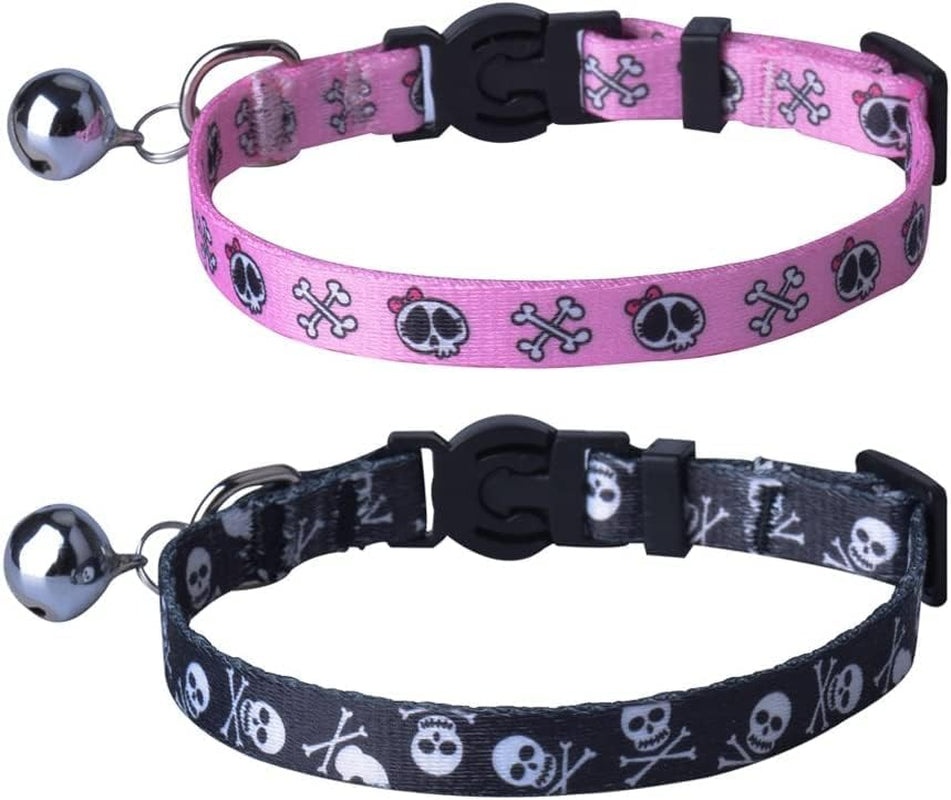
Cute & Stylish Breakaway Cat Collars! 🐾🎀 2-pack in Pink & Black Skull Design, Perfect for Your Fashionable Feline! 💖🐱
Brand: MJ's Pet Closet
💖 Stylish and Practical: Treat your fur baby to our adorable 2-pack breakaway cat collars! Fashion meets functionality with these pink and black skull designs! 🎀🐾 🛠️ Adjustable Fit: Our collars adjust from 7.8 to 11.8 inches, ensuring the perfect fit for cats of all shapes and sizes! 🧵 Built to Last: Made with durable, high-density polyester webbing, these collars are designed for long-lasting wear, perfect for all their adventures! 🔒 Safety First: Featuring a breakaway buckle, these collars provide peace of mind, releasing easily if your pet gets caught! 🎉 Perfect for Every Occasion: Whether it’s a cat party or just another day at home, your feline will look fabulous in these unique skull-patterned collars! 🎁 2 Colors, 1 Set: Comes with two chic colors—pink and black—so you can mix and match with your cat's outfits! Why Choose Our Cat Collars? Lovably Stylish!👜 Your cat deserves the best, and these collars combine cuteness with safety! Perfect for all life stages, our collars are both fashionable and functional! ⭐ Your kitty will shine bright in these fun designs while staying safe and comfortable! Features: - Adjustable size for max comfort - Eye-catching skull print for a trendy look - Safety breakaway buckle for worry-free adventures - Made from durable materials, ready for your cat’s antics
Category: Animals & Pet Supplies > Pet Supplies > Pet Collars & Harnesses > Breakaway & Safety Collars